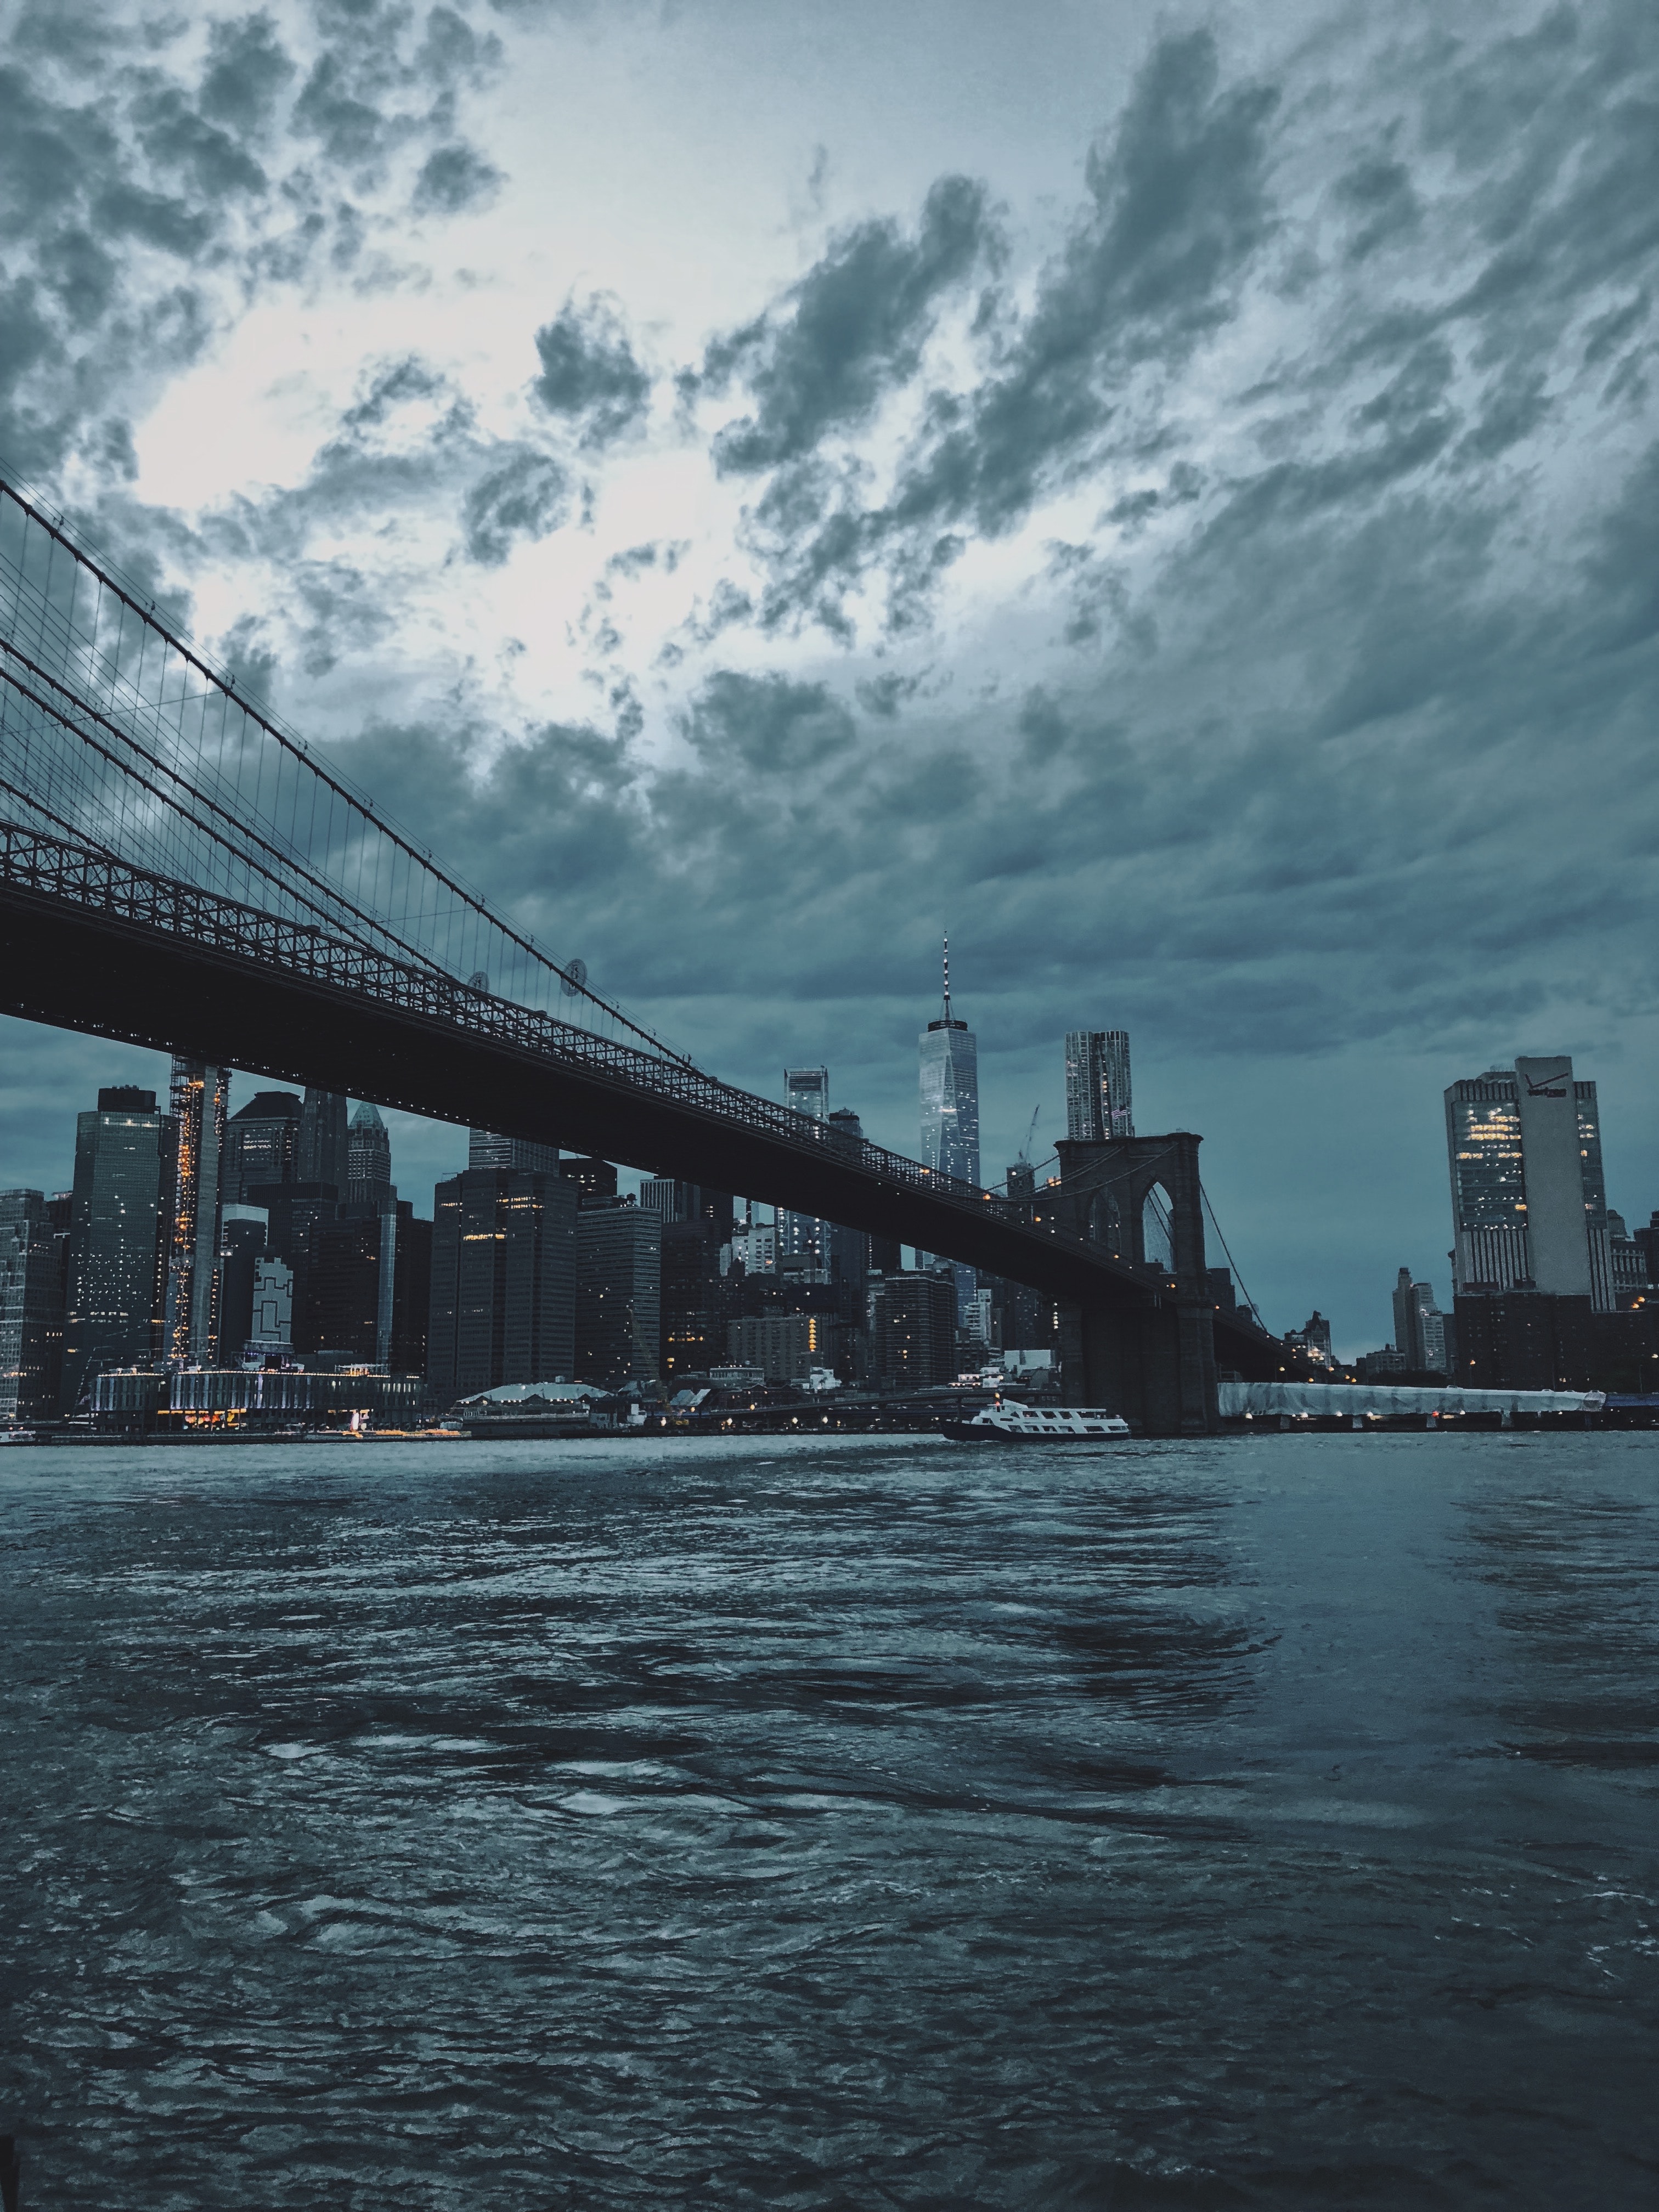
sky, water, bridge, city, cityscape, urban area, landmark, suspension bridge, river, cloud, metropolitan area, human settlement, metropolis, architecture, skyline, reflection, photography, skyscraper, downtown, dusk, horizon, nonbuilding structure, evening, ocean, sea, skyway